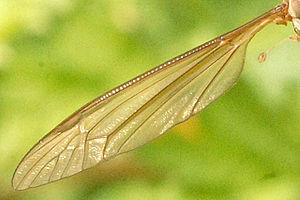
La tipule des prairies, communément appelée « cousin » ou « mouche-faucheux », est une espèce d'insectes diptères de la famille des Tipulidae, ressemblant à un moustique à très longues pattes. De la famille des mouches, pris à tort pour un moustique, cet insecte n'est pas un insecte piqueur.